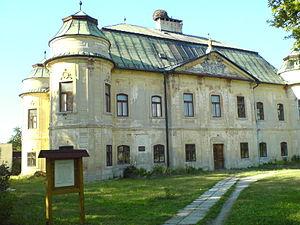
Hronsek, est un village de Slovaquie situé dans la région de Banská Bystrica.